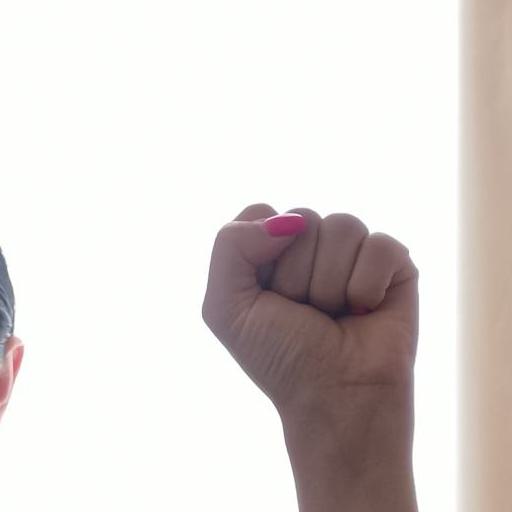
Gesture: fist